The Phil Harris-Alice Faye Show

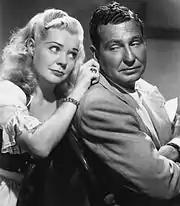
Harris and Faye in 1950

Since 1936 Harris had been a comedic mainstay and musical director for "The Jack Benny Program"; Faye had been a frequent guest on programs such as Rudy Vallée's. Their marriage provoked a 1941 episode of the Benny show.